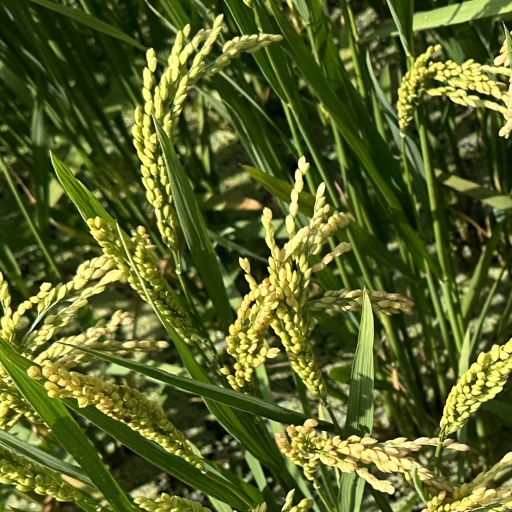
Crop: rice